Szczodre

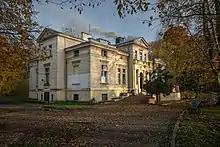
Center for the homeless in Szczodre

In the 10th century Mieszko I of Poland of the Piast dynasty included these areas into newly formed Poland. Following Poland's fragmentation, it was located in the Duchy of Silesia. The village in the Duchy of Silesia was first mentioned as "Palici" in a 1245 deed. From 1315 it was the seat of the Rastelwitz noble family, and in 1327 it passed to the Crown of Bohemia (Czechia). It was completely destroyed in 1643 during the Thirty Years' War. In the 18th century it was annexed by Prussia, and from 1871 to 1945 it was also part of Germany.